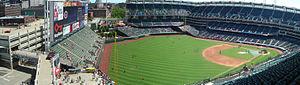
Les Indians de Cleveland sont une franchise de baseball basée à Cleveland évoluant dans la Ligue majeure de baseball. Surnommée The Tribe, la franchise des Indians est fondée en 1900 sous le nom de Cleveland Lake Shores et évolue depuis 1994 au Progressive Field. Nombre de joueurs de premier plan tels Lou Boudreau, Bob Feller, Addie Joss, Nap Lajoie, Tris Speaker, Cy Young ou Satchel Paige ont porté les couleurs des Indians, aidant la franchise à remporter deux fois les Séries mondiales en 1920 et 1948. Dès les années 1960 pourtant, la réputation des Indians est celle d'une équipe de perdants. Cette situation dure jusqu'au milieu des années 1990 et le renouveau sportif de la franchise qui dispute, sans les gagner, deux Séries mondiales en 1995 et 1997.